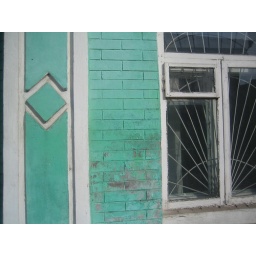
wall and window in kiev, ukraine